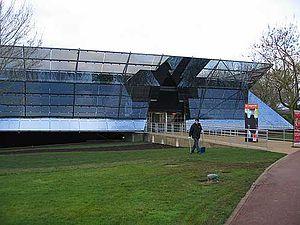
Le Pavillon des Robocoasters au Parc du Futuroscope (C) Peter Hacker 2006-03-29 - serial no. 891-9149 Licensing Photographie personnelle de PeterHacker.
Le Parc du Futuroscope, ouvert le 31 mai 1987 dans les communes de Jaunay-Clan et Chasseneuil-du-Poitou, comporte une vingtaine d'attractions, présentées dans des pavillons aux formes à la fois futuristes et intemporelles, utilisant des formes géométriques élémentaires ou plus complexes évoquant le monde minéral, et défiant parfois les principes de l'architecture comme l'horizontalité et la verticalité.
Danse avec les Robots de Martin Solveig est une attraction du Parc du Futuroscope, s'inscrivant dans le thème de la saison 2006 du Parc, « Les robots font leur show ». L’attraction ferme ses portes le 30 septembre 2012 au soir et rouvre le 8 décembre 2012 avec une nouvelle version.